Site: brandenburg
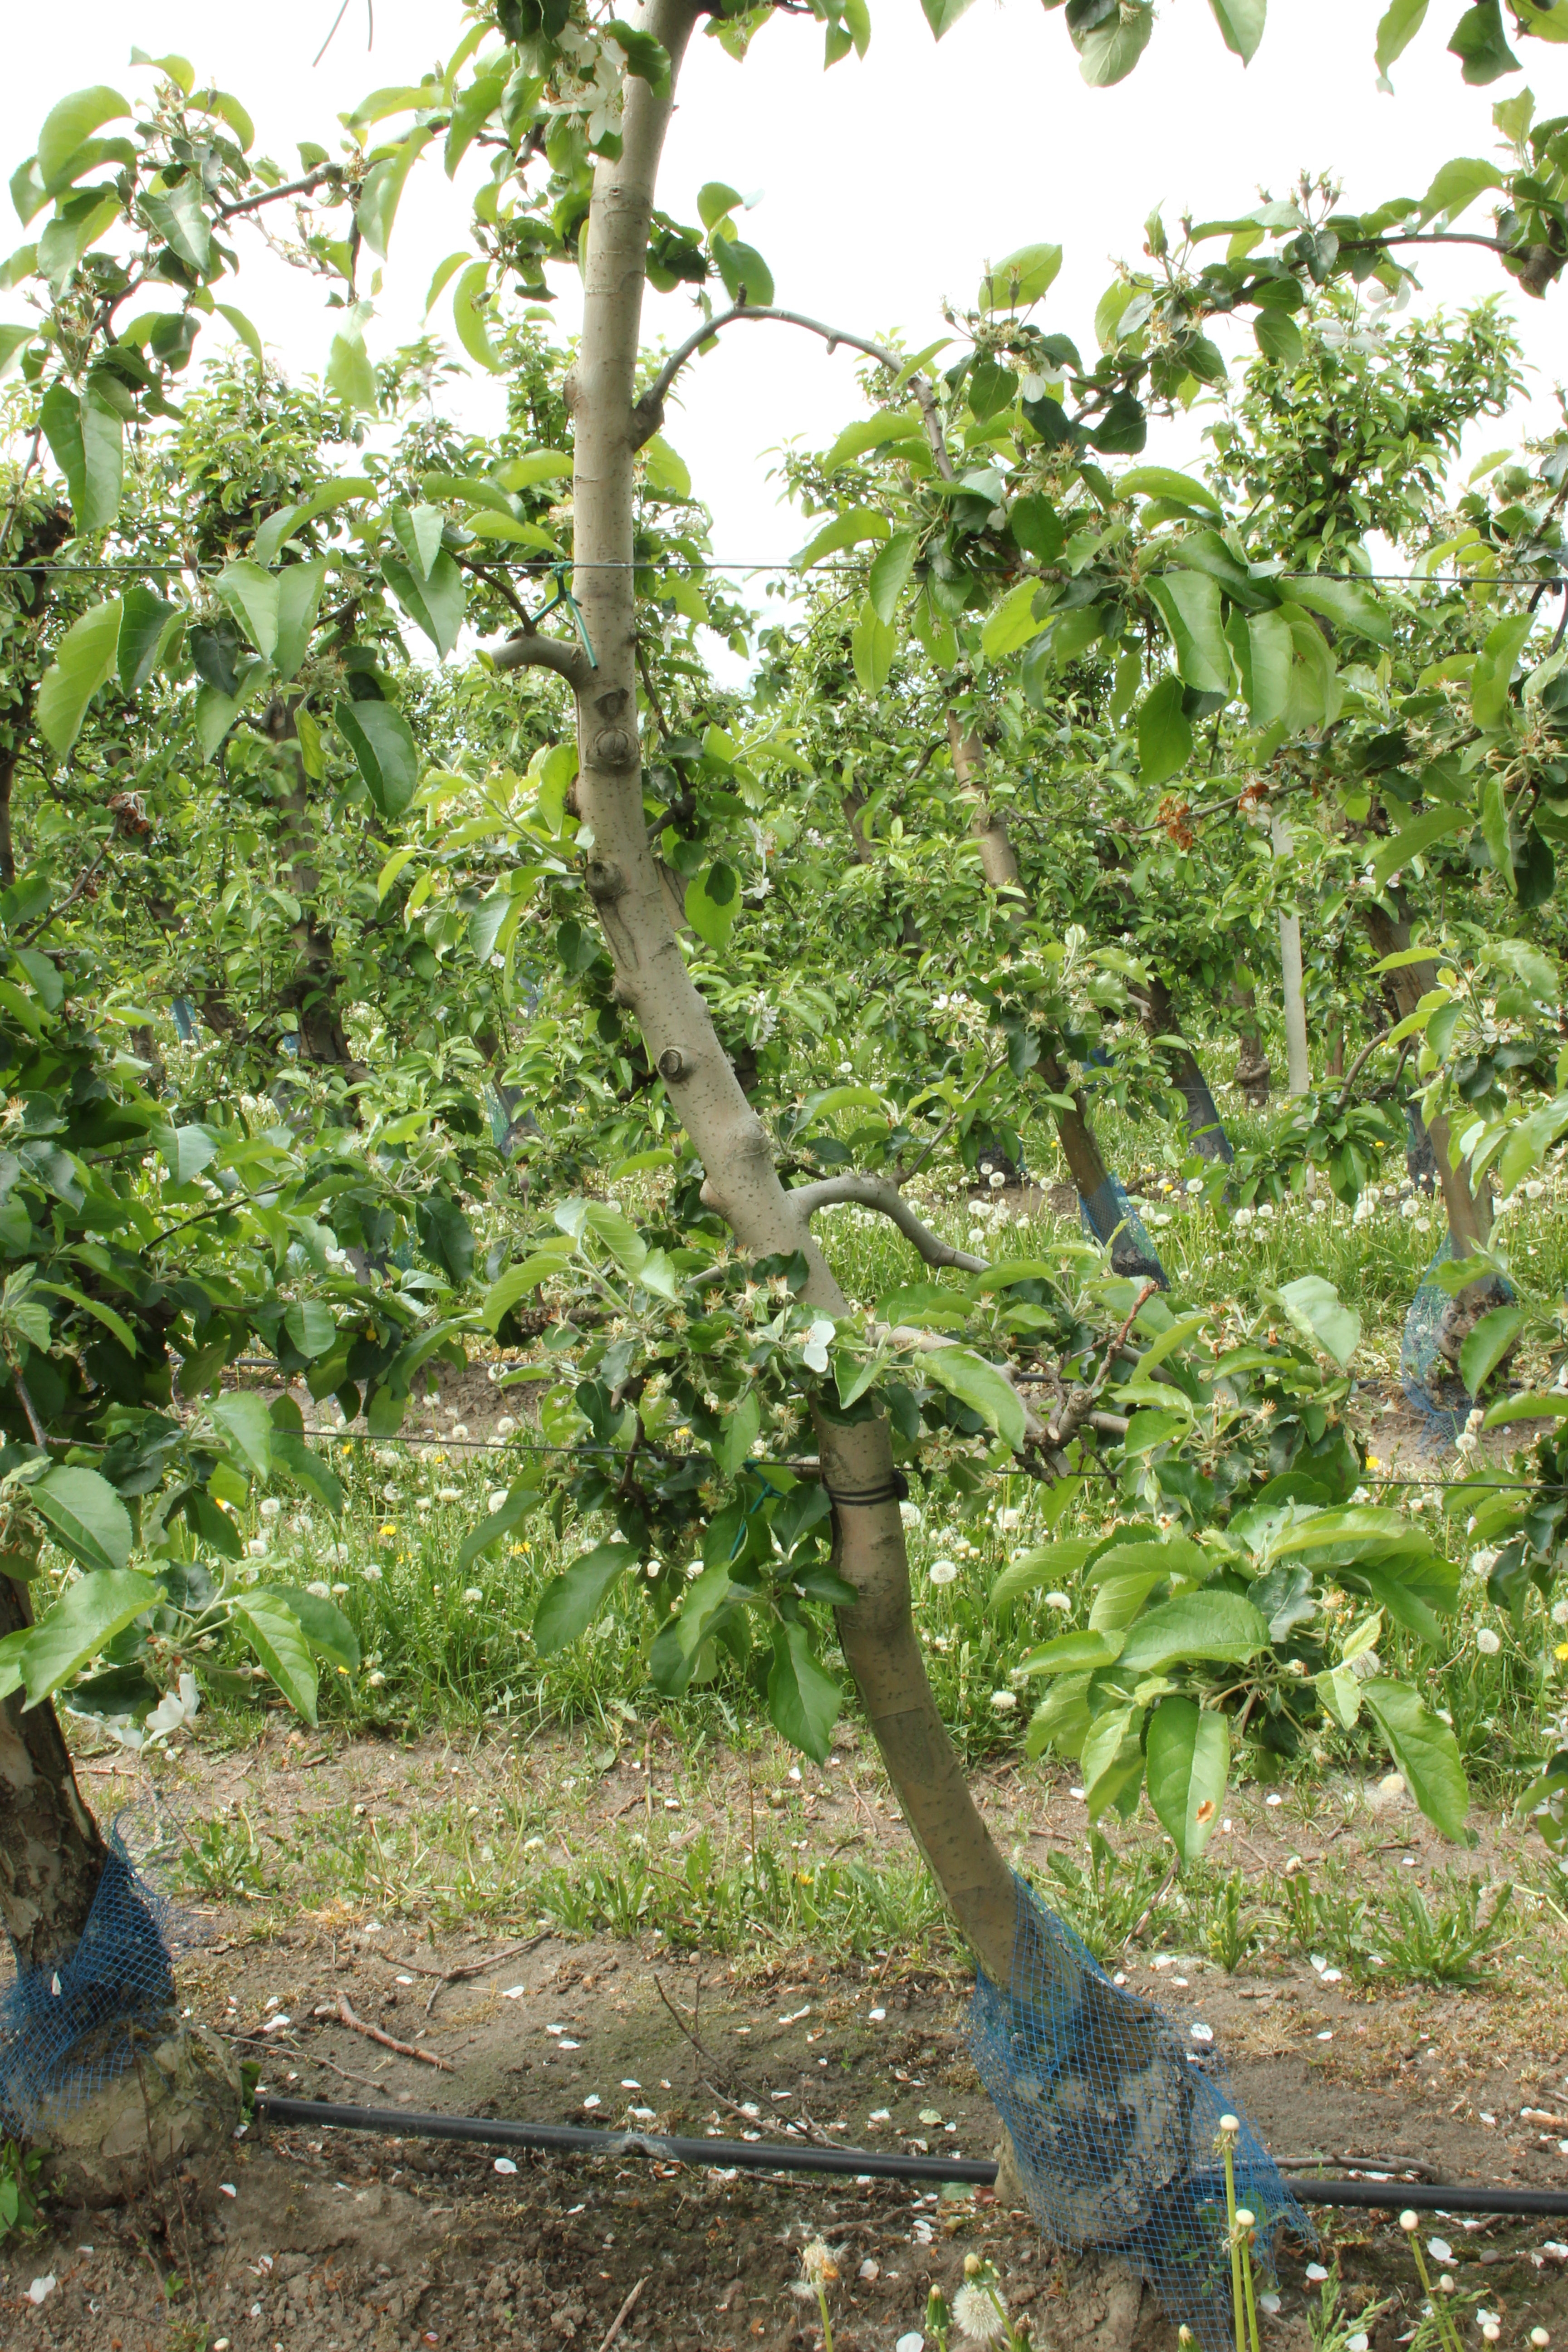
Growth stage (BBCH 67): Flowering